G Plan

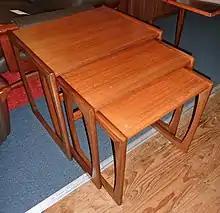

In 1953, Donald Gomme, the designer at E Gomme, decided to produce a range of modern furniture for the entire house which could be bought piece-by-piece according to budgets. Advertising was part of the plan from the beginning. The name was coined by Doris Gundry of the J. Walter Thompson advertising agency, and the furniture was advertised in magazines and in cinemas direct to the public. Designs were available for several years so people could collect them slowly. All furniture was marked with a distinctive brand mark.